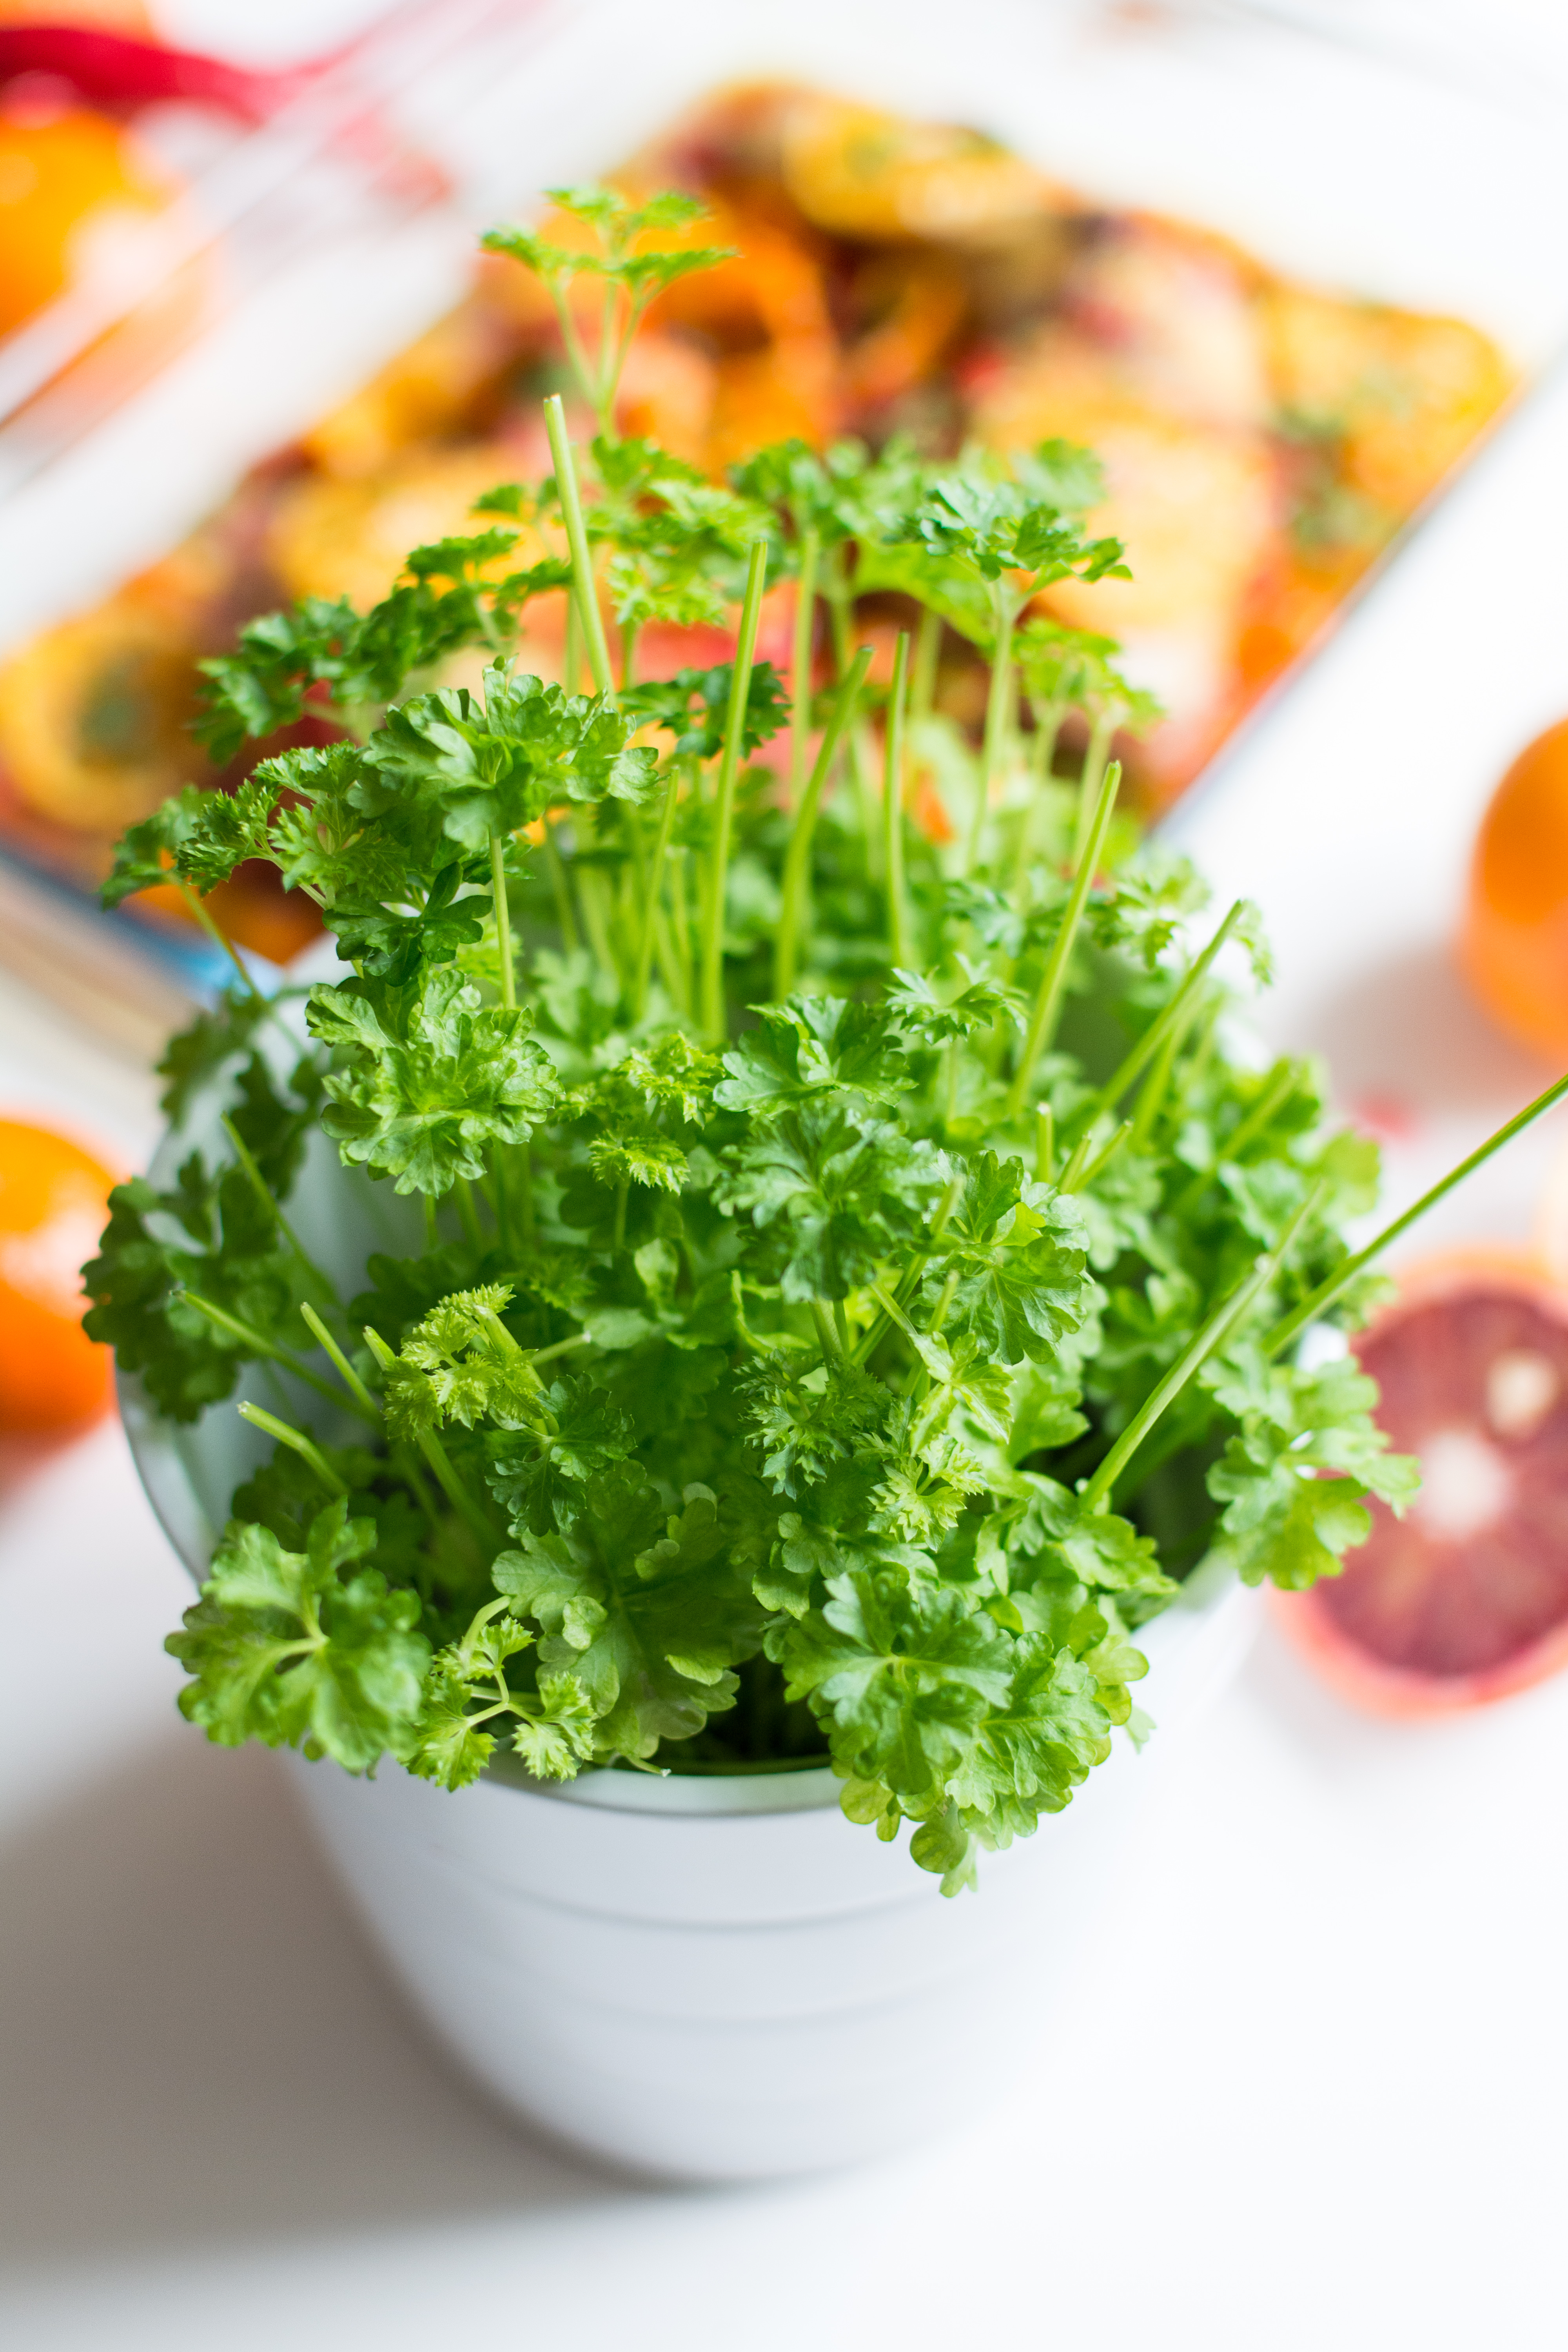
food, leaf vegetable, vegetable, ingredient, dish, plant, herb, coriander, chervil, leaf, cuisine, produce, flower, vegetarian food, salad, lettuce, recipe, parsley, arugula